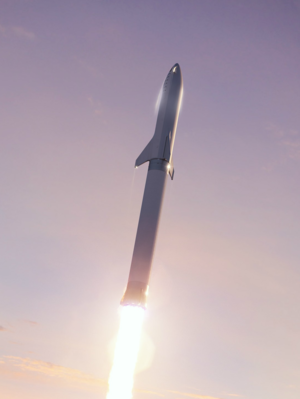
La fusée Super Heavy/Starship, anciennement appelée Big Falcon Rocket ou BFR, est un lanceur orbital super-lourd entièrement réutilisable actuellement développé par SpaceX, l'entreprise d'Elon Musk dans le secteur de l'aérospatial, sur fonds privés. Il a été annoncé le 29 septembre 2017 à l'occasion du Congrès international d'astronautique.